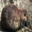
Label: beaver